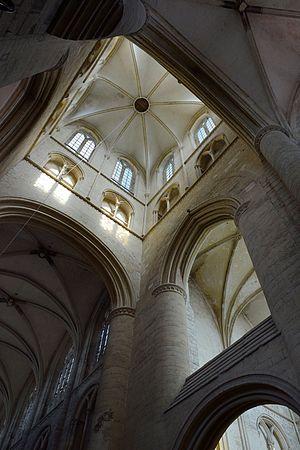
Tour-lanterne de l'abbatiale de Saint-Pierre-sur-Dives
Une tour-lanterne est une tour d'édifice majoritairement religieux, comportant des ouvertures par lesquelles la lumière peut pénétrer dans l'édifice, d'où son nom de « lanterne ».